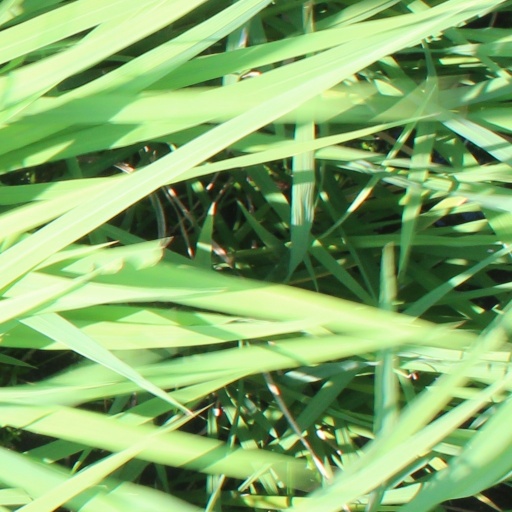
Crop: rice